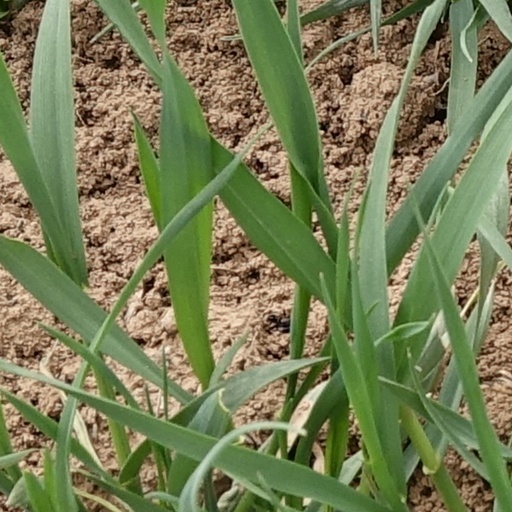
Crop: wheat